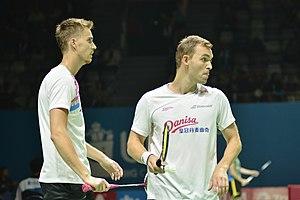
Mads Pieler Kolding, né le 27 janvier 1988 à Holbæk, est un joueur danois de badminton.